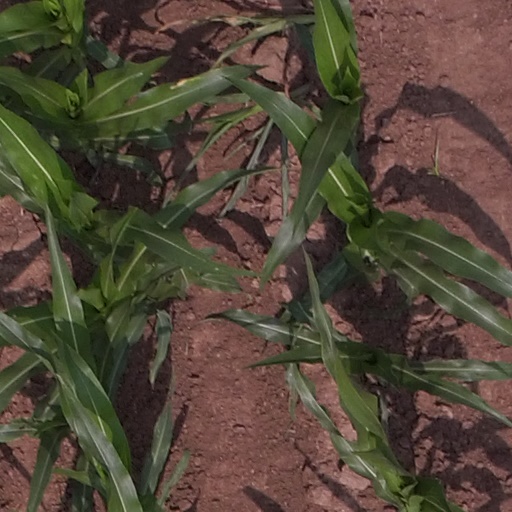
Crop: maize; corn